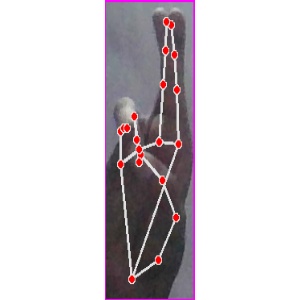
अक्षर: र